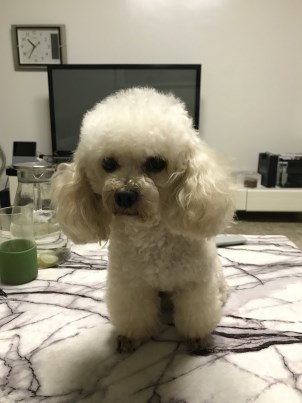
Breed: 2925-n000114-toy_poodle